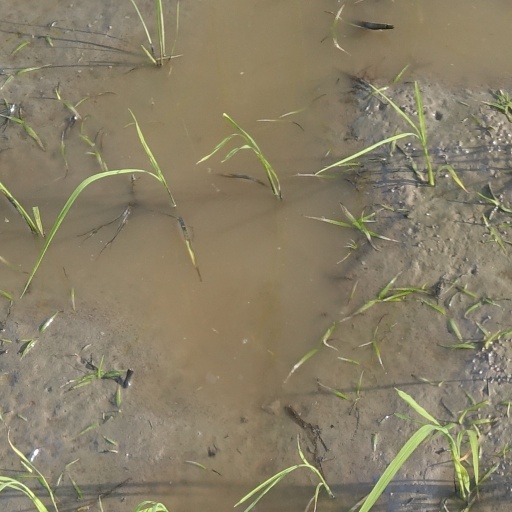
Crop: rice